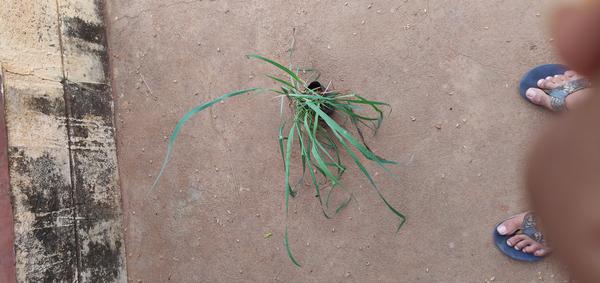
Plant: Lemon_grass